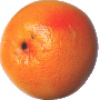
Label: pink_grapefruit